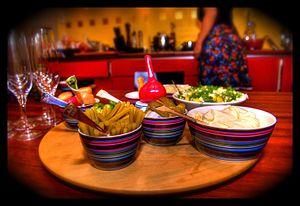
Le premier restaurant géorgien en France a été introduit par les réfugiés politiques géorgiens après l’invasion de leur pays par les armées de la Russie soviétique en février et mars 1921.
La cuisine géorgienne désigne les styles de cuisine et plats traditionnels géorgiens, pays du Caucase sur les rives de la mer Noire. En dehors de la Géorgie cette cuisine est également répandue dans les pays de l'ancienne Union Soviétique où elle était considérée comme la « haute cuisine » de l’URSS.